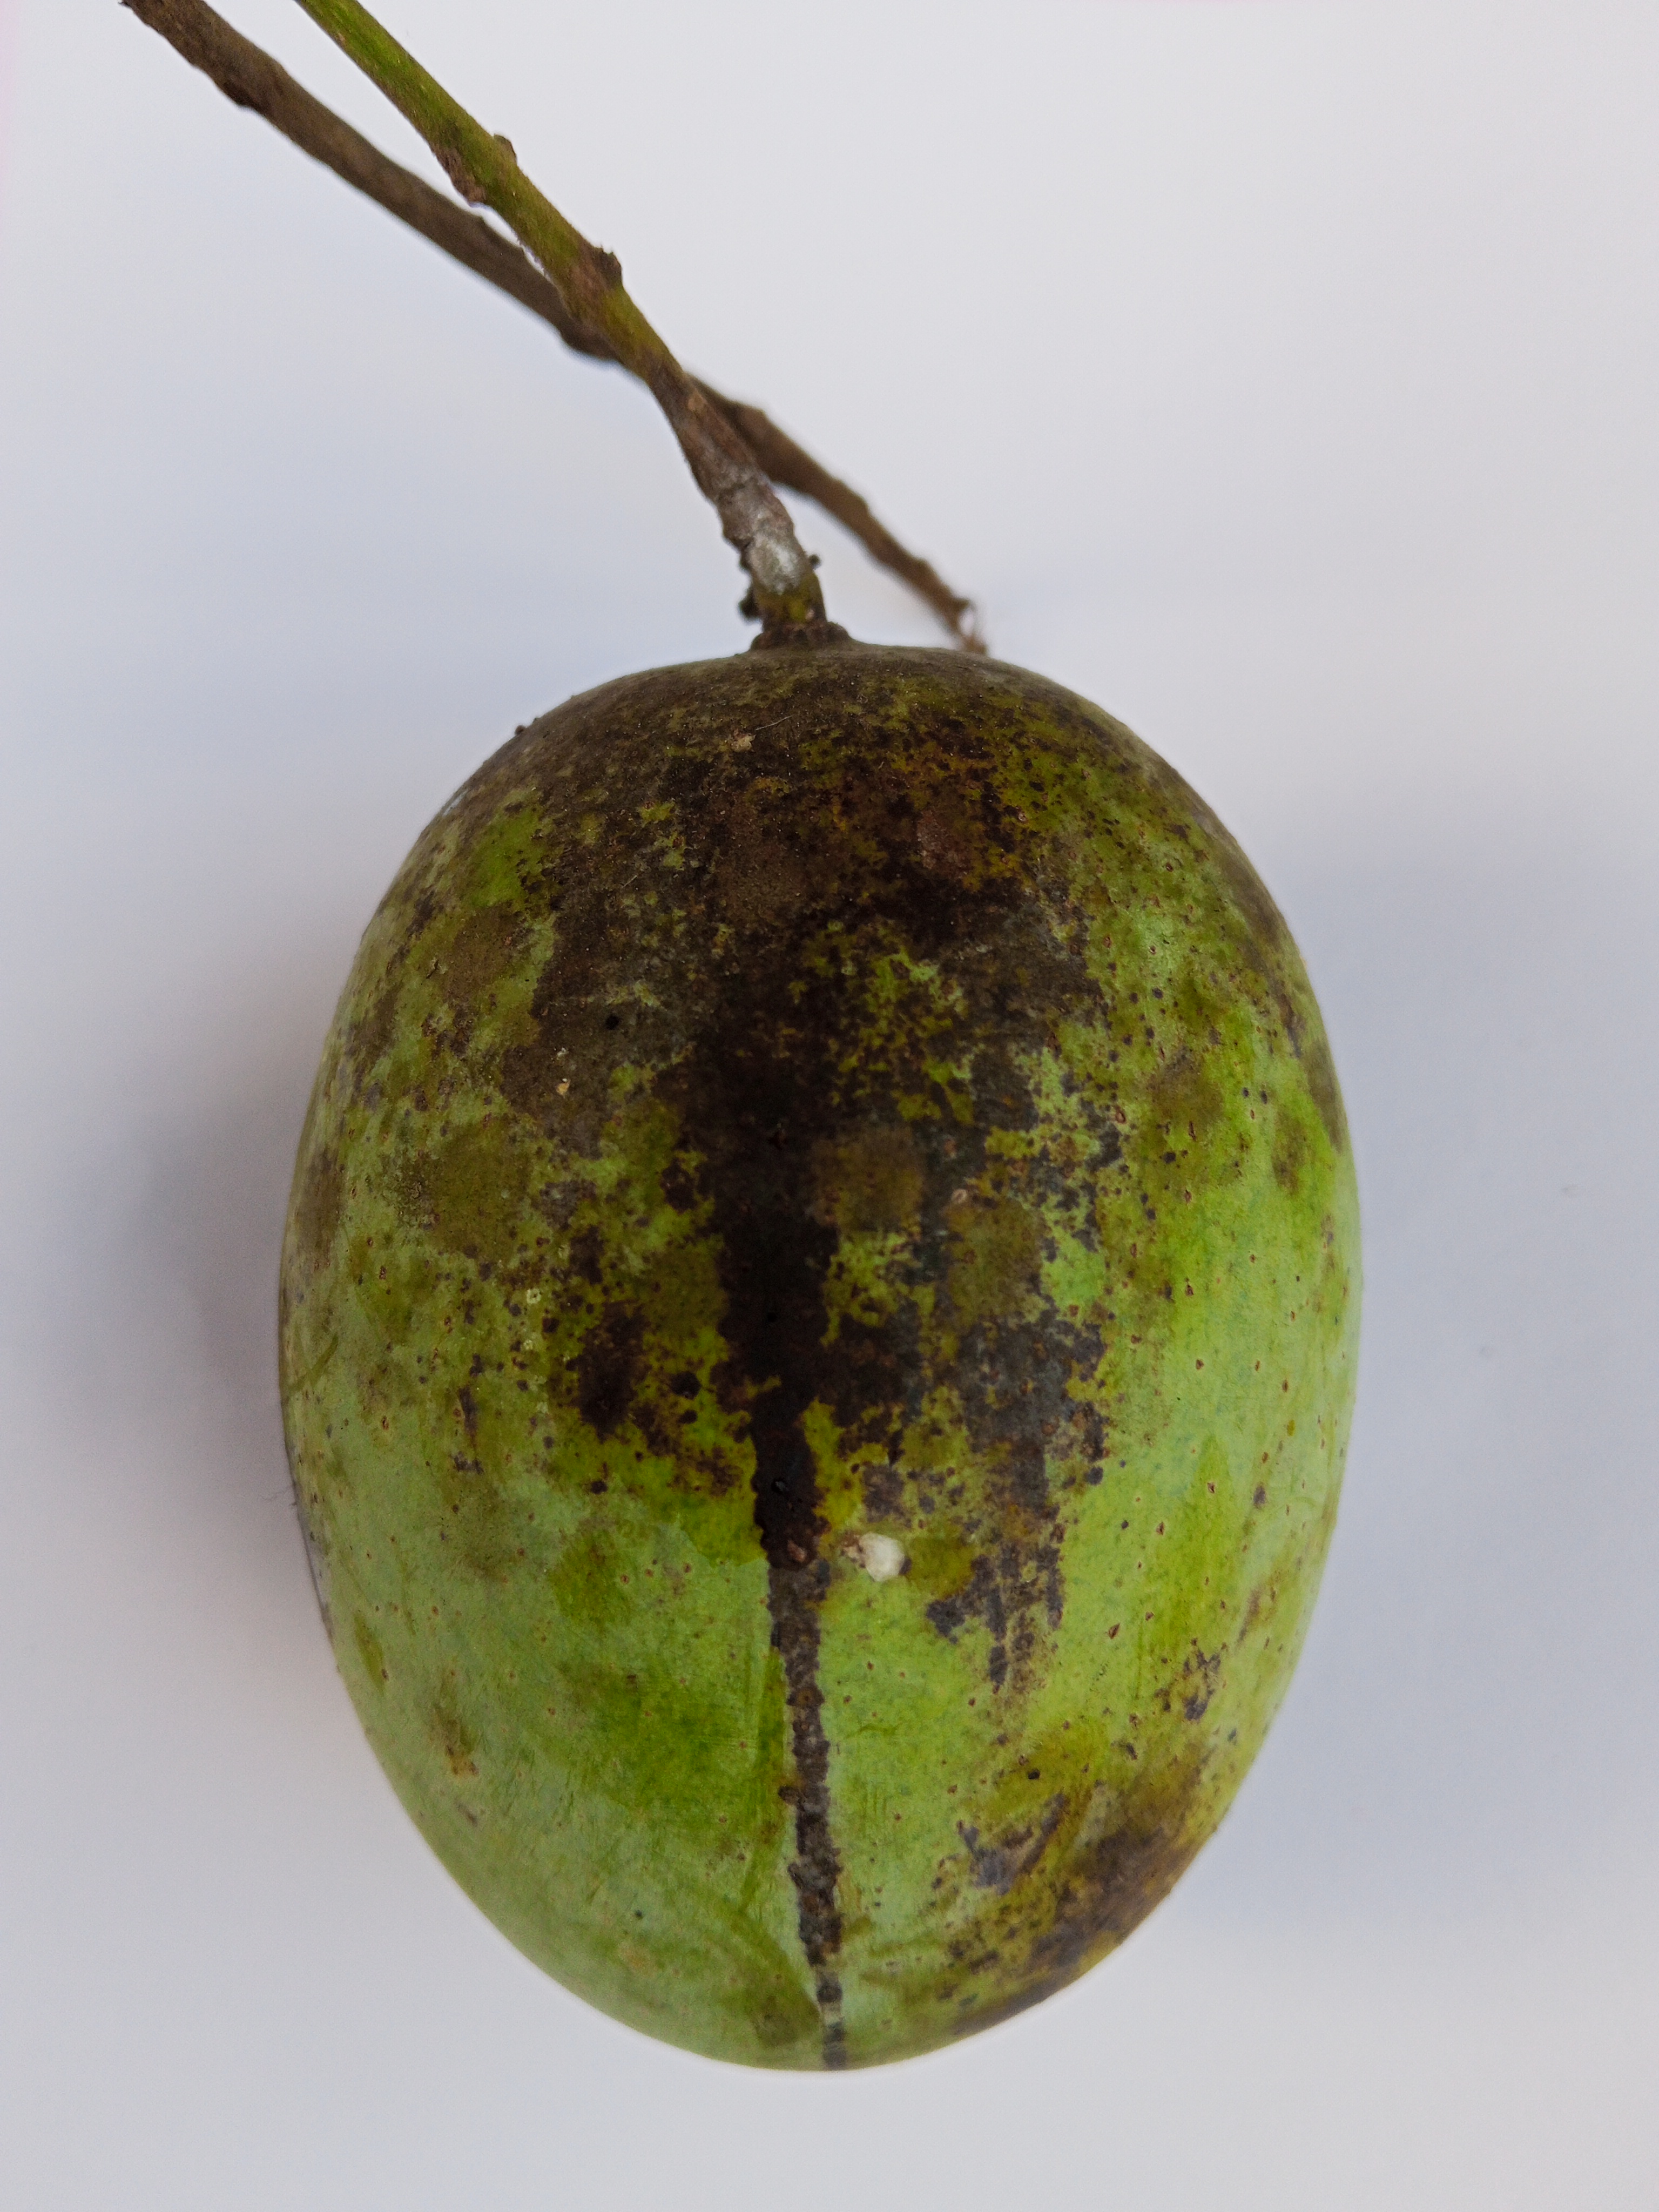
Mango variety: Langra